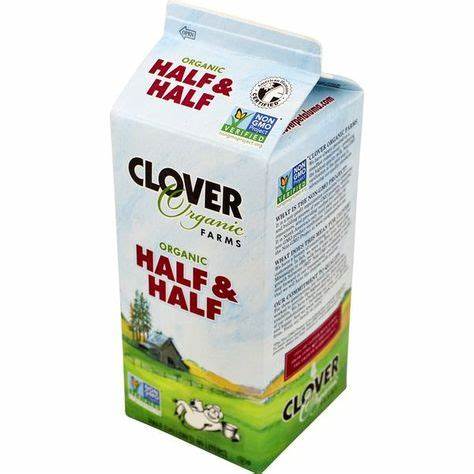
Waste category: cardboard